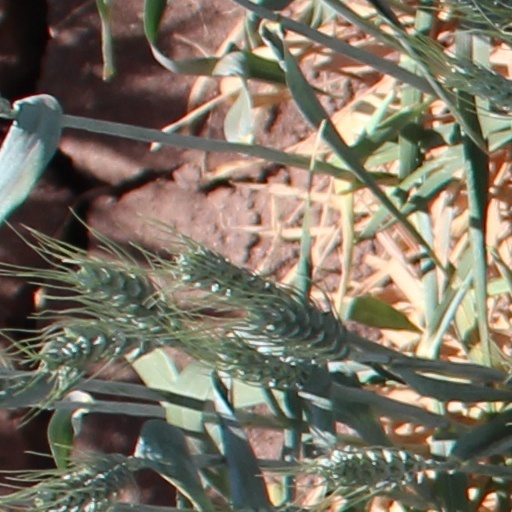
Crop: wheat